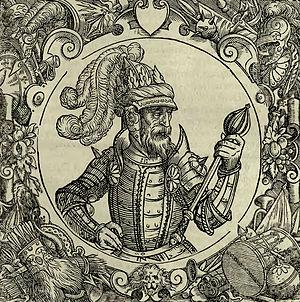
Olgierd né en 1296, fut grand-duc de Lituanie, de 1345 à 1377.Avec l'aide de son frère Kęstutis il étendit la Lituanie des États baltes actuels à la mer Noire jusqu'aux portes de Moscou.